Rockford Woman's Club

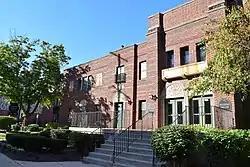

The Rockford Woman's Club is a women's club headquartered at 323 Park Avenue in Rockford, Illinois. The club was founded in 1897; originally known as the Federation of Woman's Clubs of Rockford, it united the city's nearly 20 active women's clubs into one organization. Women's clubs were popular nationwide in the late nineteenth and early twentieth centuries, and typically promoted women's rights and suffrage, community service, and the arts; the Rockford club was no different, as it created the city's first school lunch program and advocated for women's suffrage and eight-hour workdays. The club built a permanent clubhouse in 1918, which included an 800-seat community theater and a restaurant; the building has served as its headquarters ever since. Architects Tallmadge and Watson designed the Neoclassical building, while sculptor Nancy Cox-McCormack designed two bas-relief panels for its exterior. The restaurant, known as the Food Shop, became popular enough to merit an addition to the building in 1938; it operated until 1998, when the space was rented to a private restaurant.